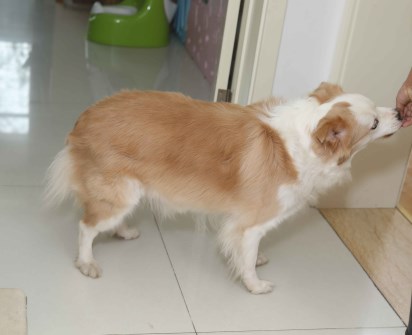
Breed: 2594-n000109-Border_collie